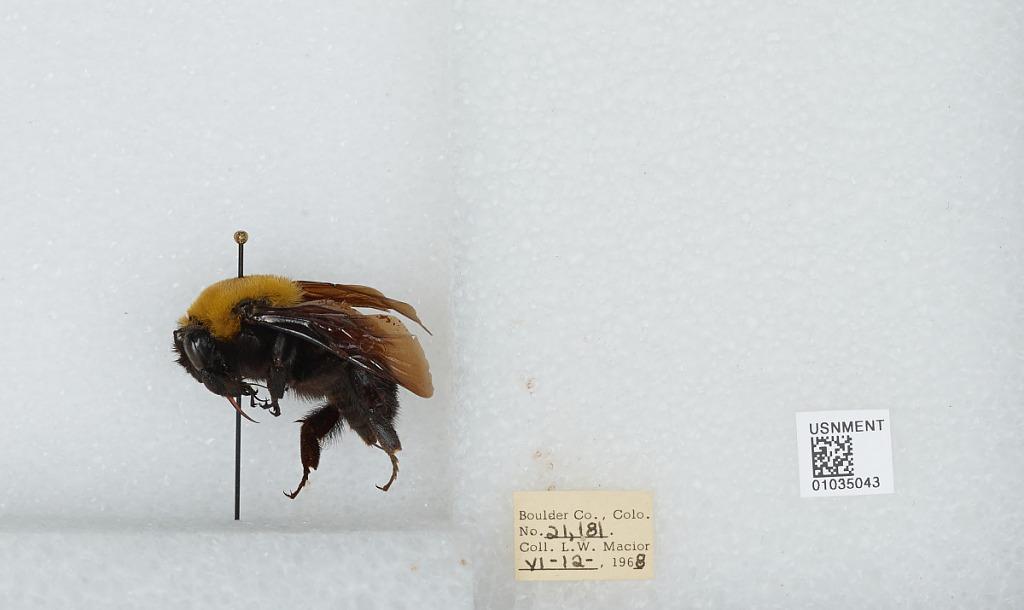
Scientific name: Bombus (Separatobombus) morrisoni Cresson
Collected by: L. Macior
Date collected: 1968-6-12
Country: United States
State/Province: Colorado
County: Boulder
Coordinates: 39.9672, -105.259